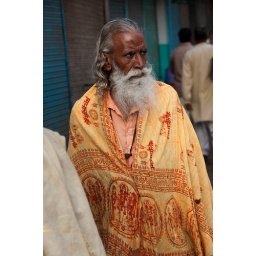
Wandering around flower market outside Fatepuri Masjid on Chandni Chowk in Old Delhi